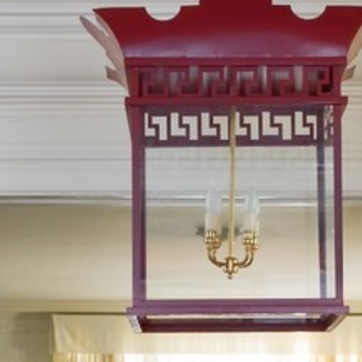
Material: glass